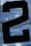
Number: 2